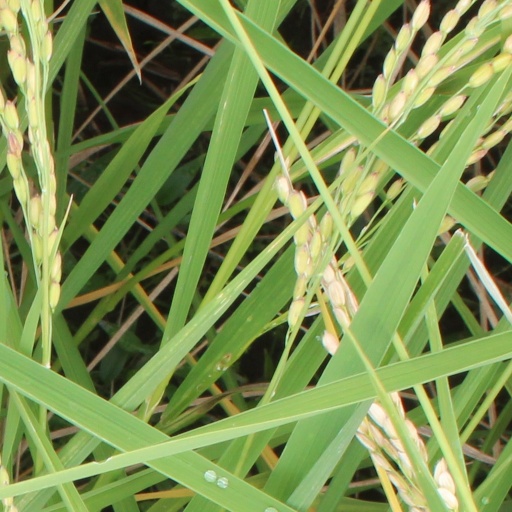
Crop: rice